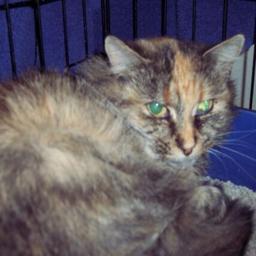
Animal: cats